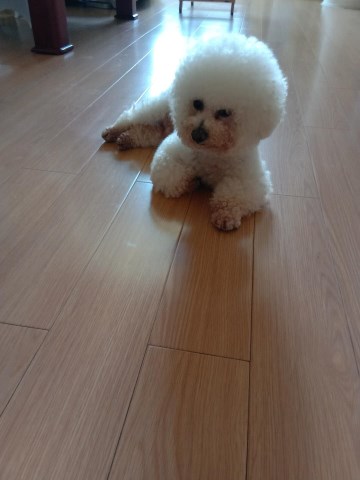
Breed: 3083-n000117-Bichon_Frise